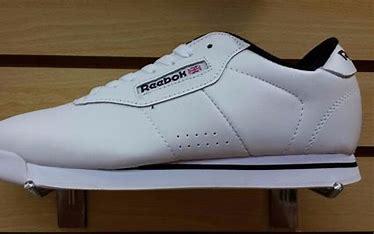
Brand: Reebok
Model: 100